Vasily Kapnist

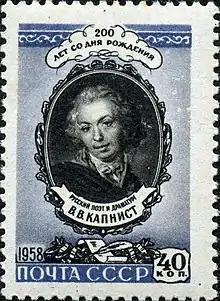
Soviet stamp 1958

Although Kapnist dedicated his play to Emperor Paul, it was denounced by the censorship as scurrilous and libertarian. Banned after only four performances, it was not revived in St. Petersburg until 1805. According to D.S. Mirsky: